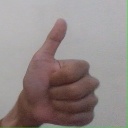
अक्षर: थ